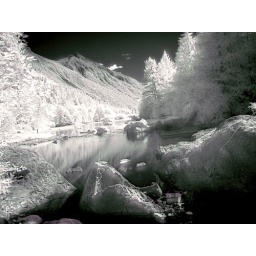
Silver Lake near Hope BC, Where lake ends and river starts